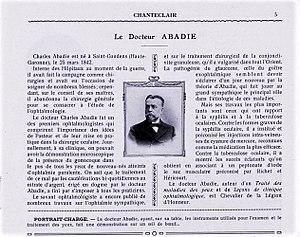
Le Docteur Abadie Revue
Jean Marie Charles Abadie, né le 25 mars 1842 à Saint-Gaudens et mort le 29 juin 1932 à Cahuzac-sur-Vère, est un médecin ophtalmologiste français.